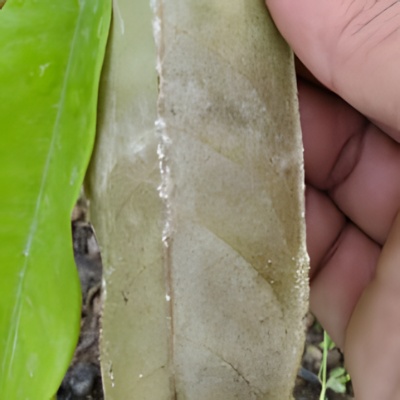
Label: Leaf_Rhizoctonia